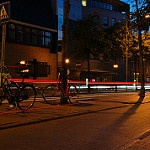
Scene: Outdoor